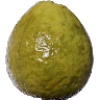
Label: guava